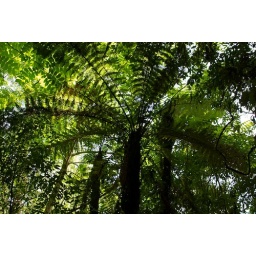
Tree fern in the forest